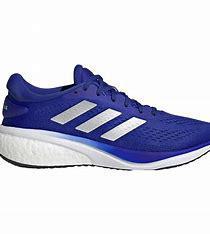
Brand: Adidas
Model: Supernova 2 Lauf